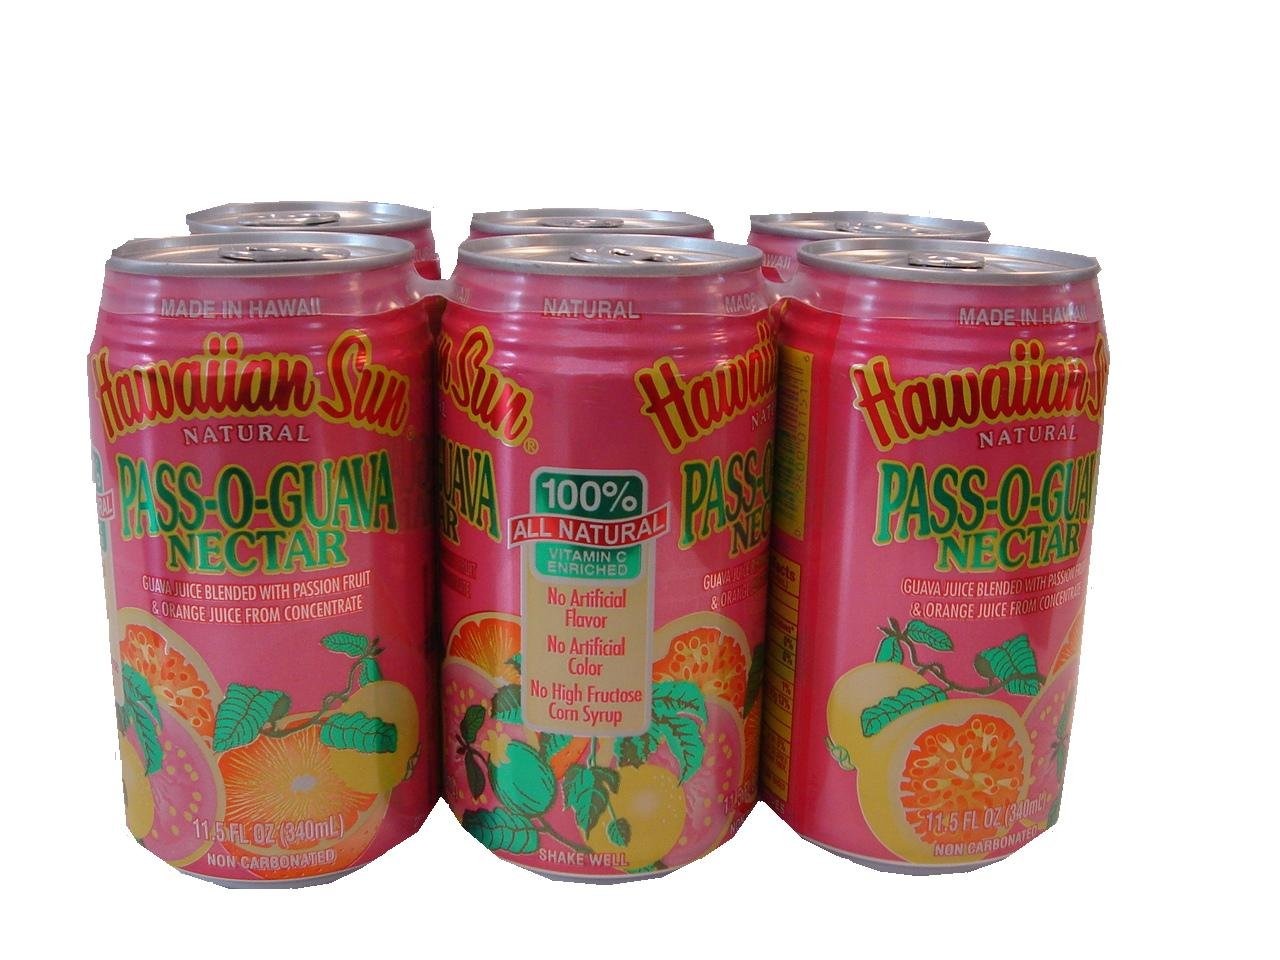
Item Name: Hawaiian Sun Nectar, Pass-O-Guava, 11.5-Ounce (Pack of 6)
Bullet Point 1: Blend of tropical fruit flavors
Bullet Point 2: Each can is 11.5 oz.
Bullet Point 3: You'll receive 12 cans
Bullet Point 4: Rushed to you, directly from Hawaii!
Product Description: You'll receive twelve (12) cans of Hawaiian Passion Orange Guava Juice (11.5 oz. per can). A refreshing blend of tropical fruit flavors to quench the thirst and dazzle the taste buds.
Value: 69.0
Unit: Fl Oz

Price: 3.92